Grodzka Street, Bydgoszcz

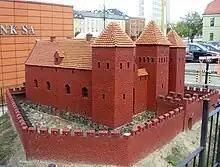
Mock-up of the old castle laid at its very location in Grodzka street

The first settlement of Bydgoszcz built between 11th and 12th centuries had its footprint in the area of Grodzka Street, between Przy Zamczysku and Bernardyńska streets. First comprehensive archaeological searches conducted in the 1990s led to the discovery of large-scale relics related to the first footprint of Bydgoszcz settlement, with its castle built on an island formed Brda river meanders. It consisted of a fortified area, with log cabin-type housing and utility buildings. In the southern part of this island has been unveiled wooden structures attributed to a harbor on the river. The fortification system has been dated by dendrochronology from 1037 to 1038.